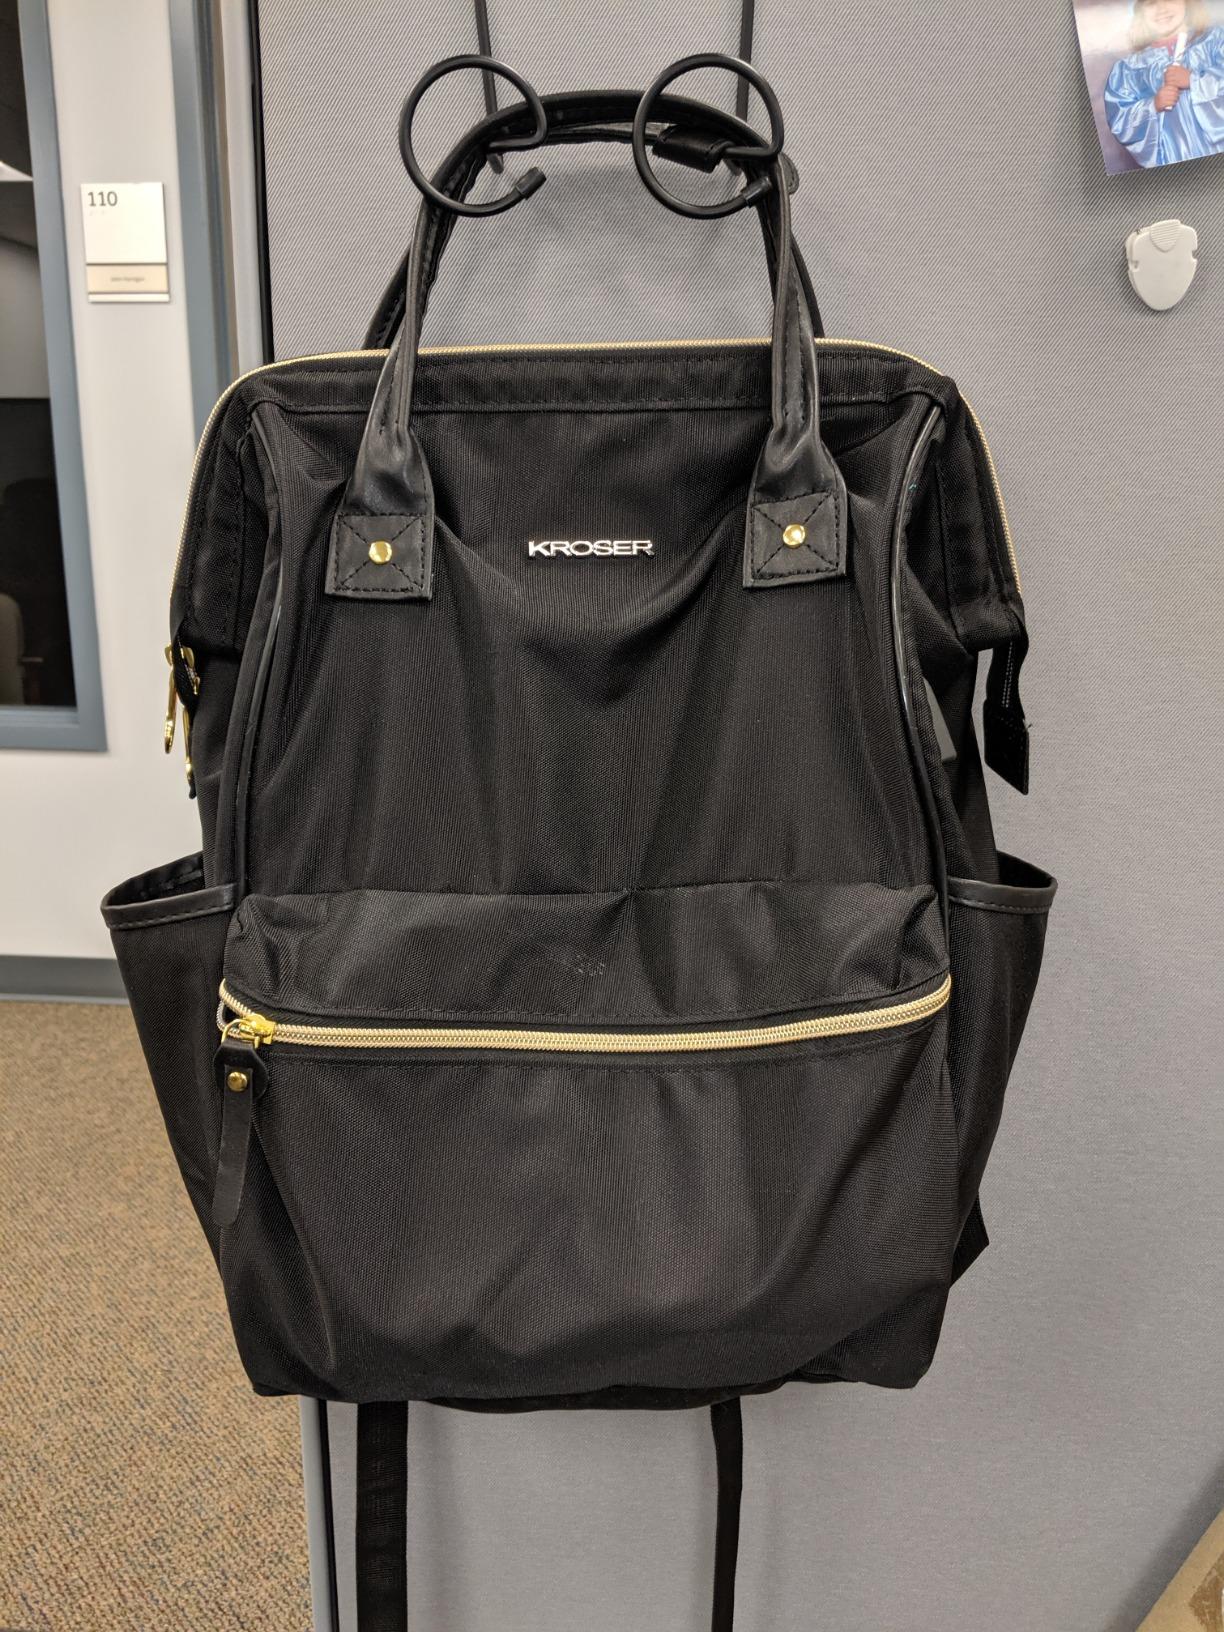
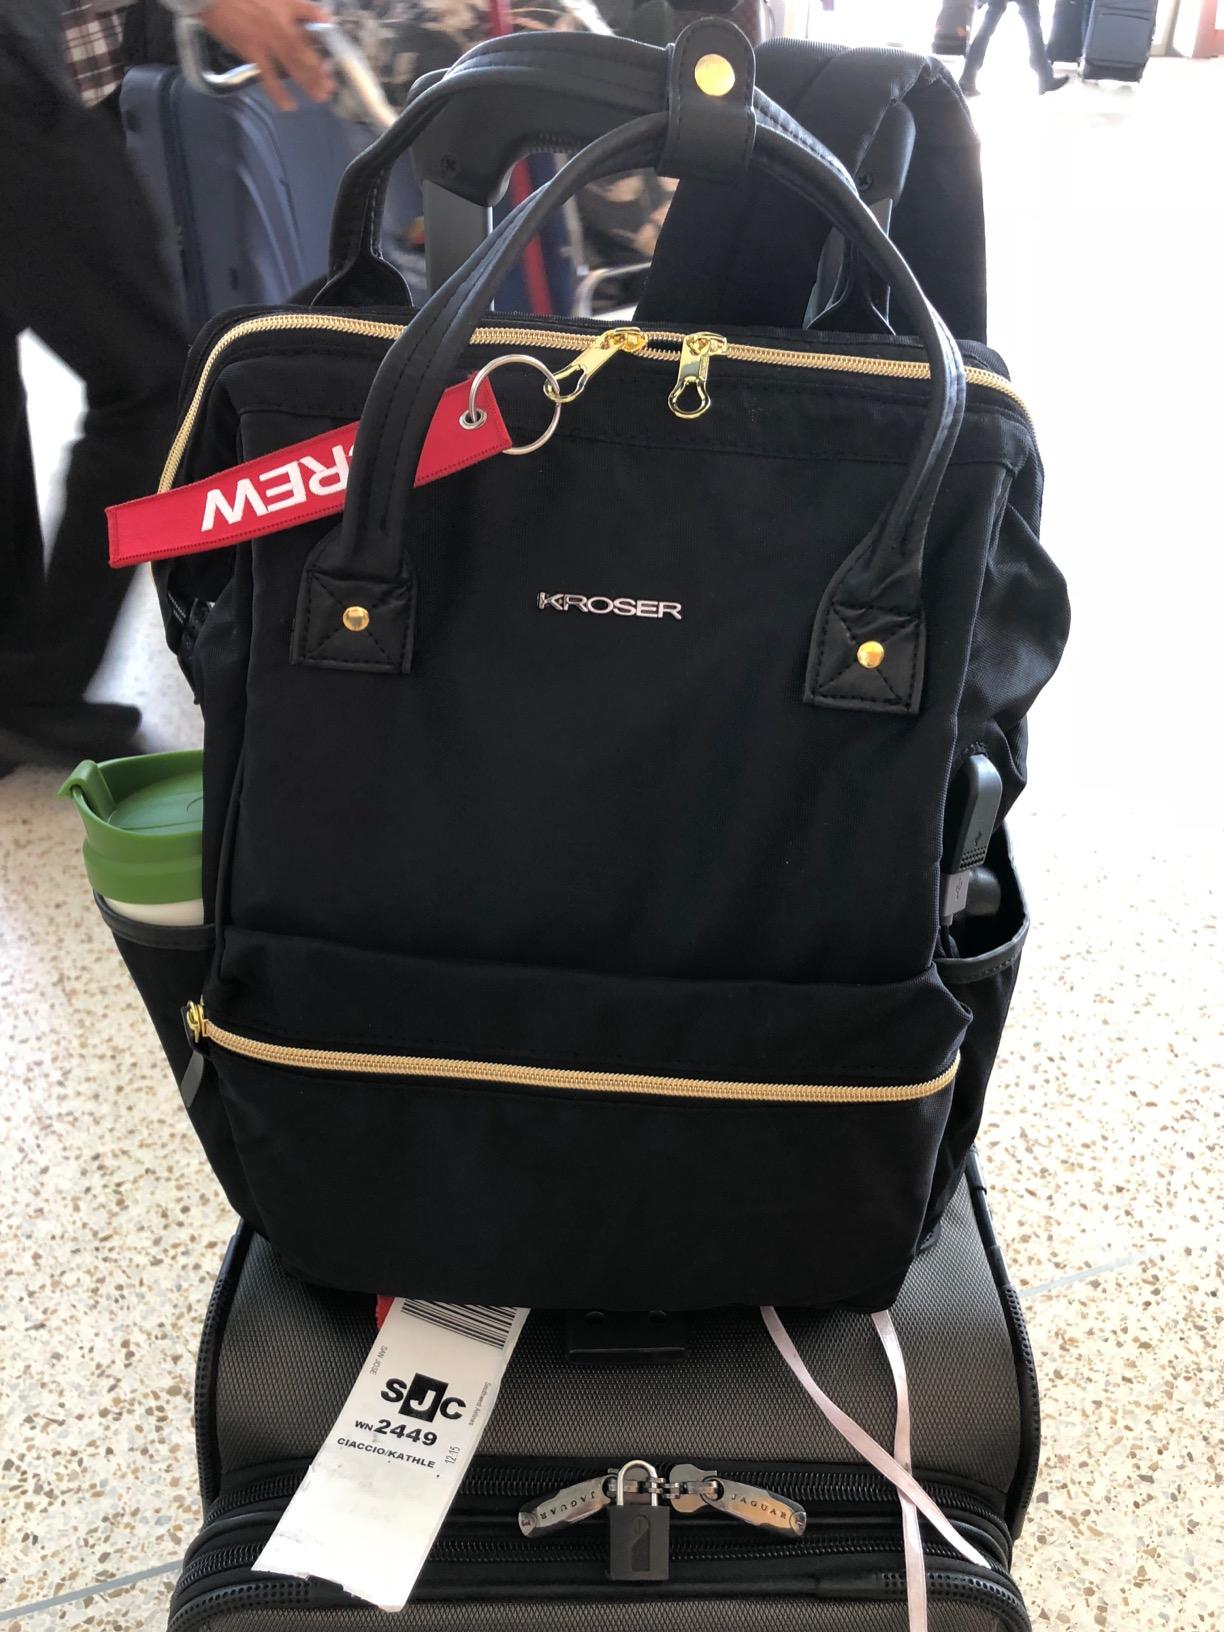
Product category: bag
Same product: yes